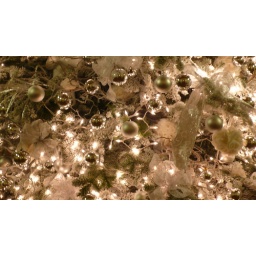
Closeup of the white Christmas tree in the lobby of the Dillingham Transportation Building on Bishop Street